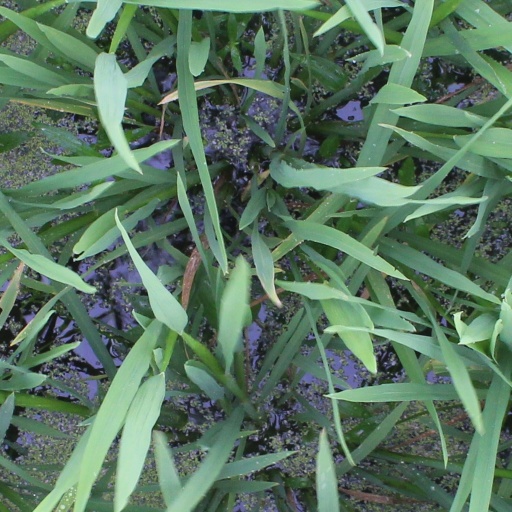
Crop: rice